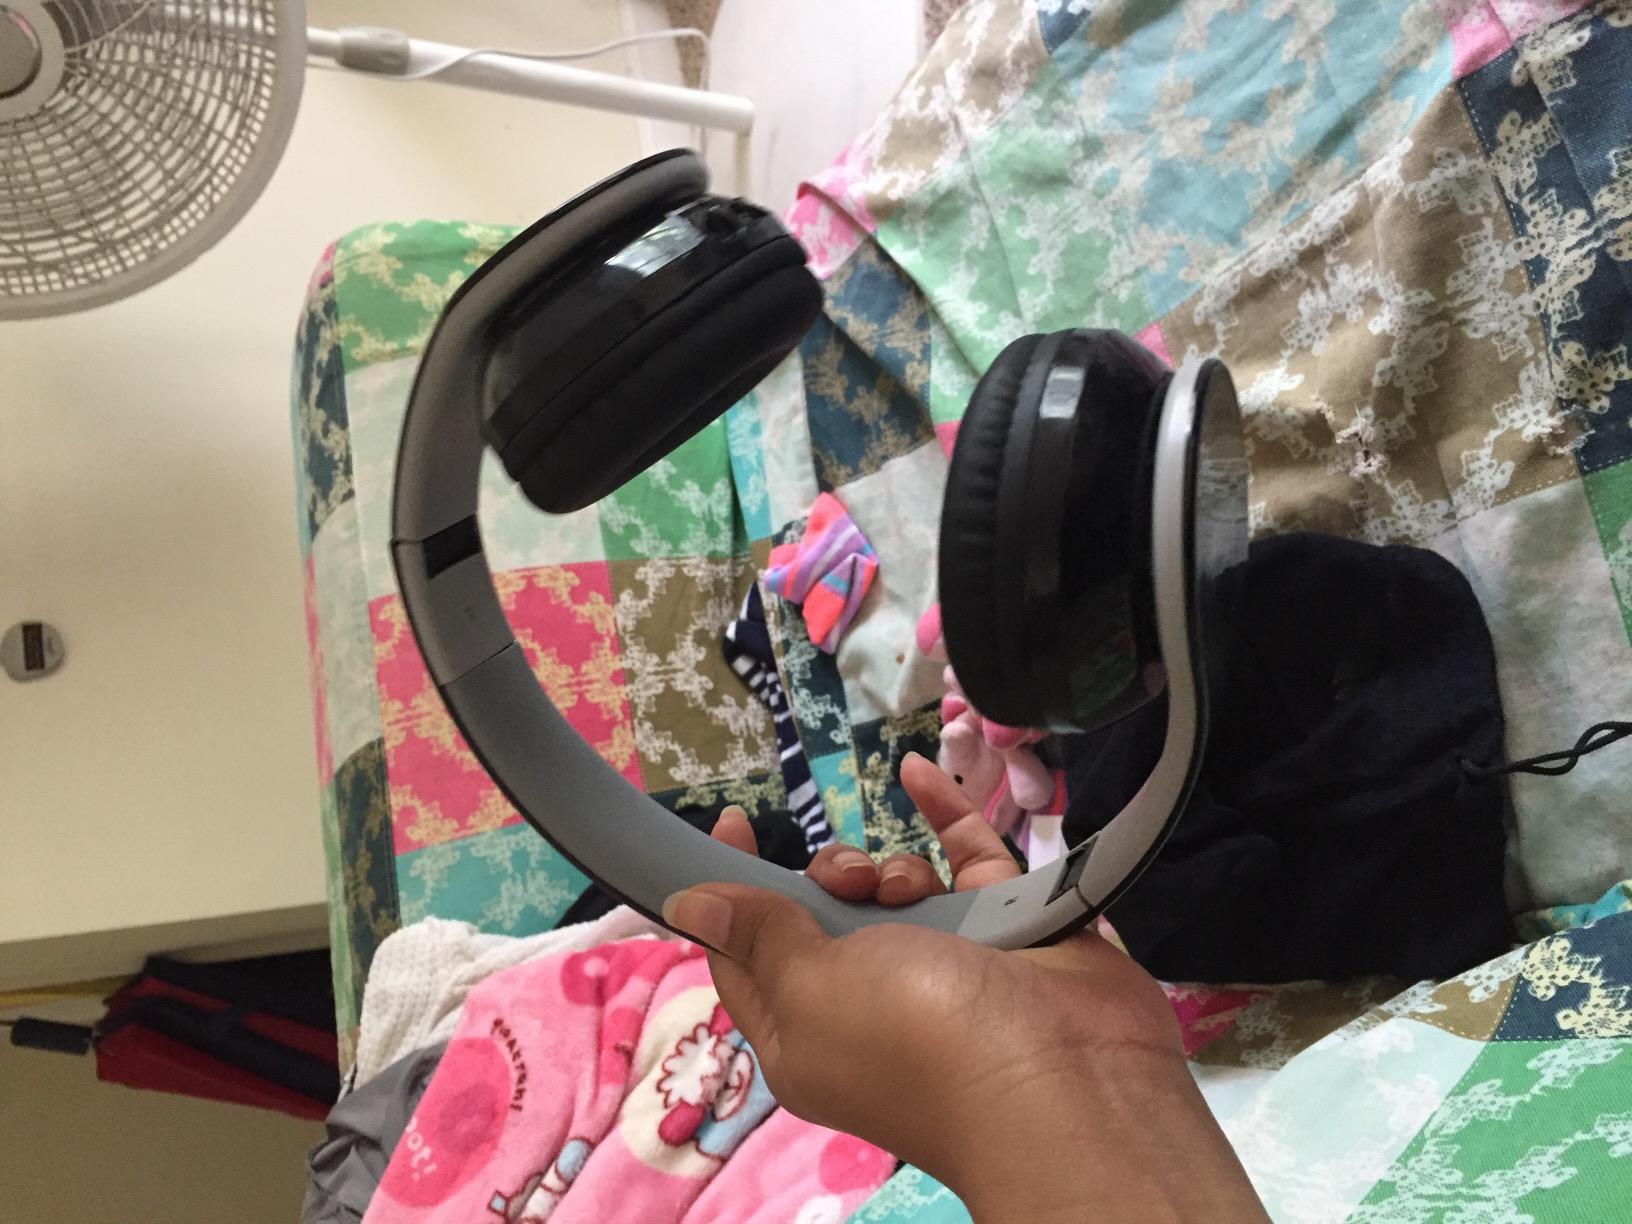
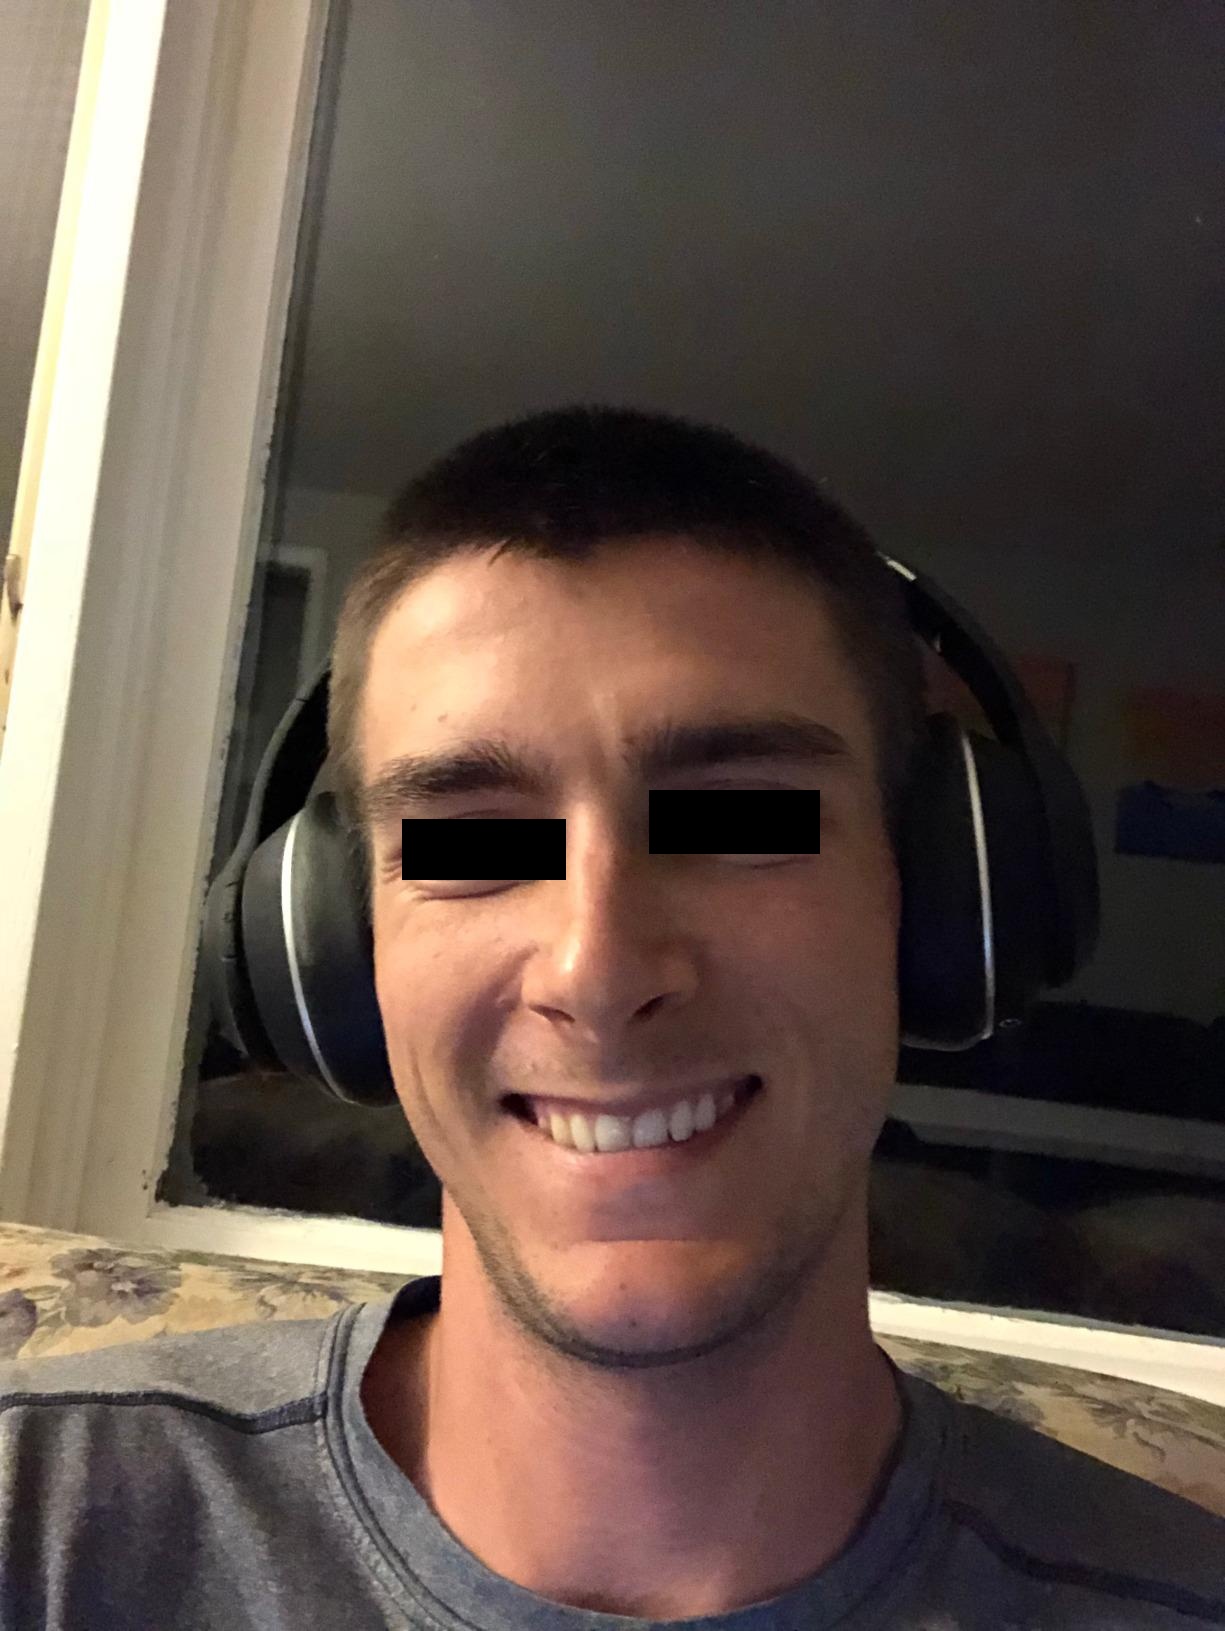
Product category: headphones
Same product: no